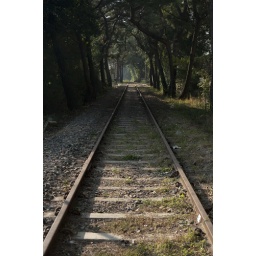
they cleared out some trees by the visitors center and lo and behold there were train tracks there